Nhek Bun Chhay

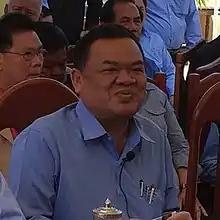
Chhay in 2016

Nhek Bun Chhay (born 1956) is a Cambodian politician and leader of the Khmer National United Party. Prior to his career in the military, he began as a rebel and supported the royalist forces of Funcinpec until he rose to the rank of general. He began his career as a politician after the downfall of FUNCINPEC and founded his own political party.